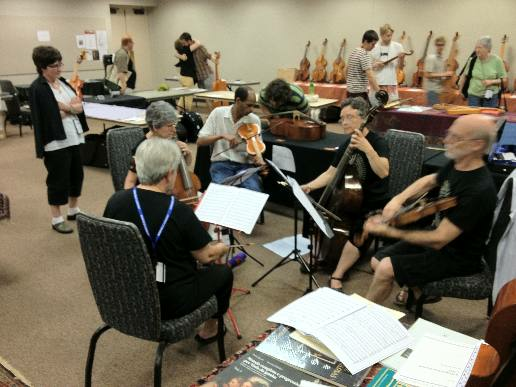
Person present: Yes